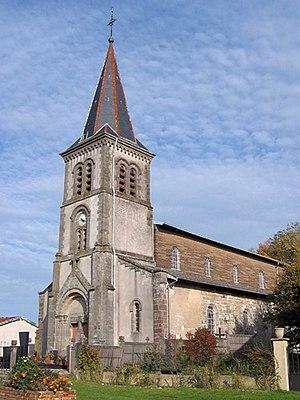
Eglise Saint-André
Cet article recense les monuments historiques français classés en 1910.
Cet article recense les monuments historiques du département des Vosges, en France.
Esley est une commune française située dans le département des Vosges, en région Grand Est.